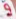
Number: 9